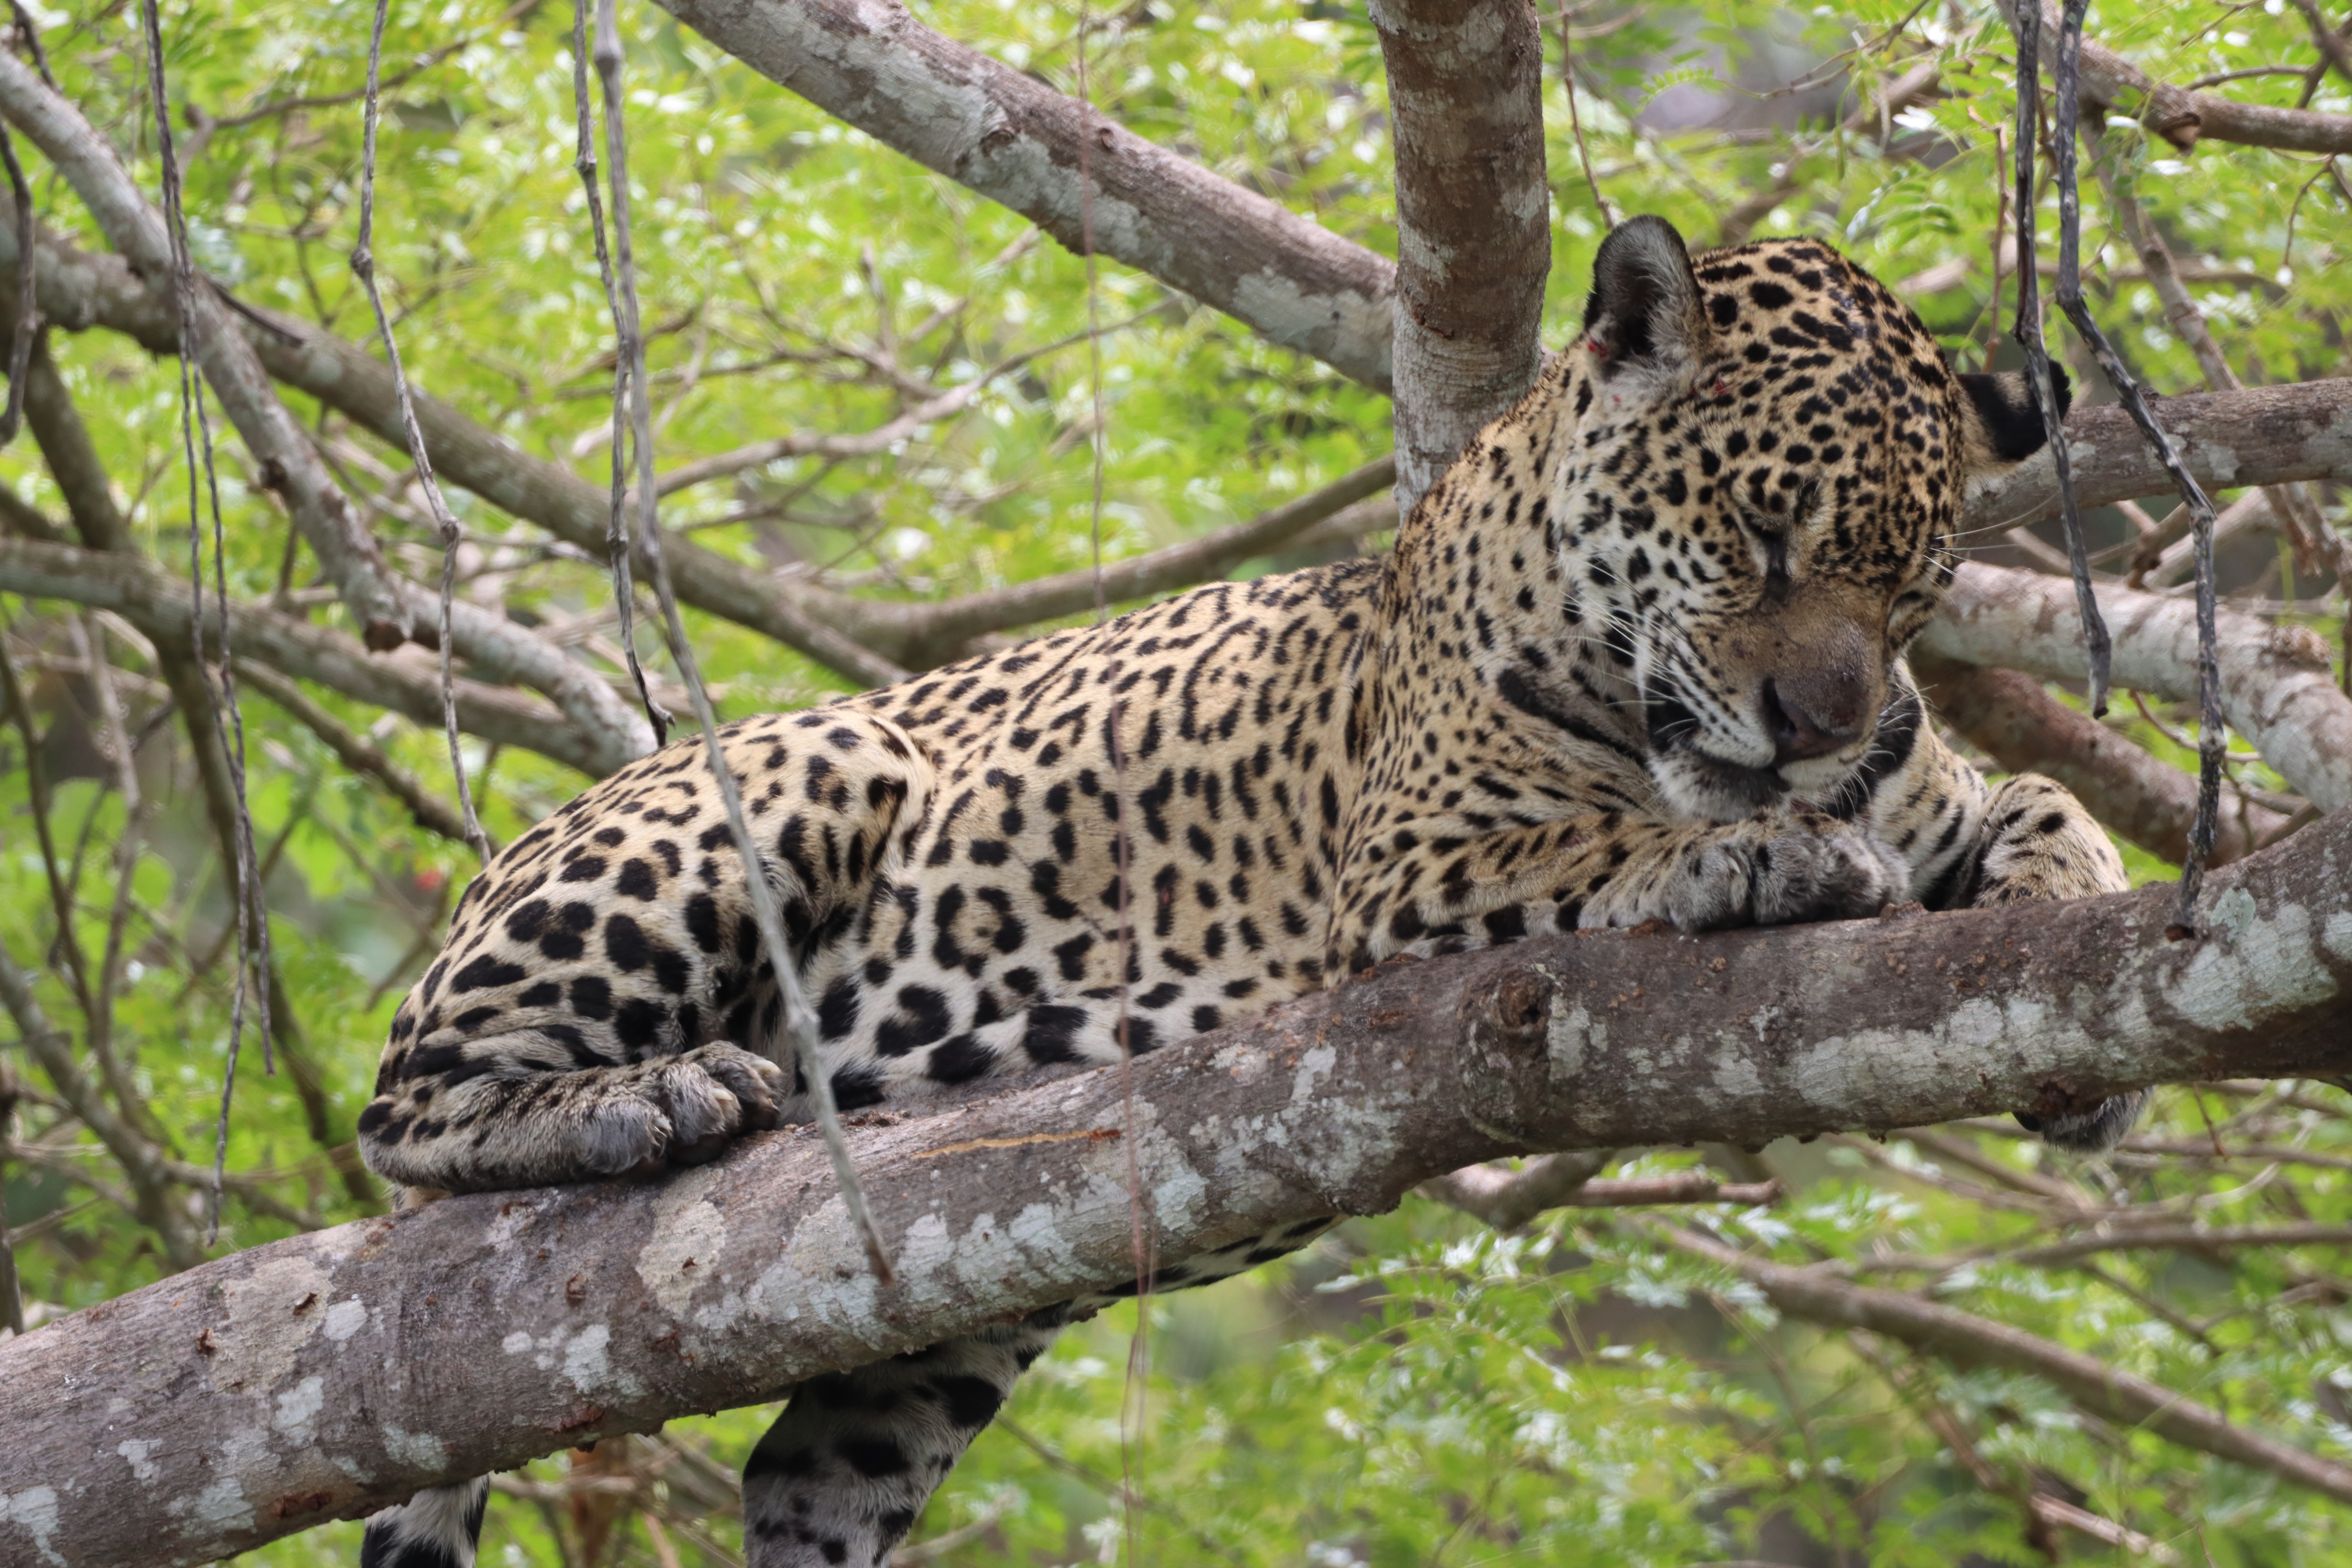
Jaguar: Medrosa